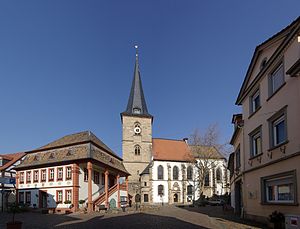
Freinsheim
Freinsheim er en by i landkreis Bad Dürkheim i i den tyske delstat Rheinland-Pfalz beliggende cirka 15 km vest for Ludwigshafen.